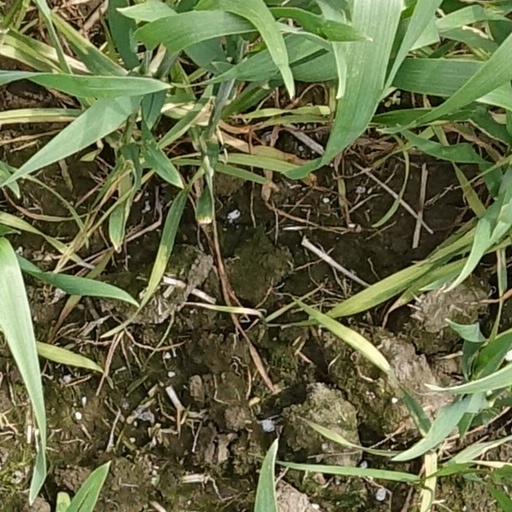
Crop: wheat